Sydney Observatory

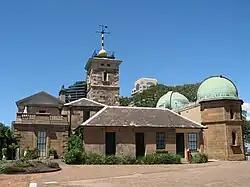
The observatory today

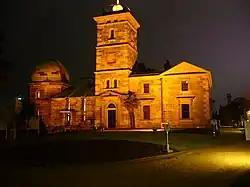
Sydney Observatory at night

An early observatory was established in 1788 by William Dawes on Dawes Point, at the foot of Observatory Hill, in an ultimately unsuccessful attempt to observe in 1790 the return of a comet suggested by Edmond Halley (not Halley's Comet but a different one).